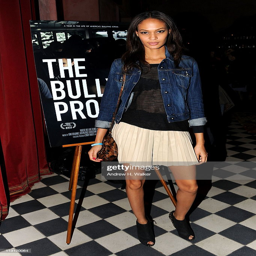
film actor attends premiere after party .